Robin Hood's Bay

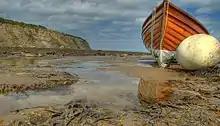
A boat in Robin Hood's Bay

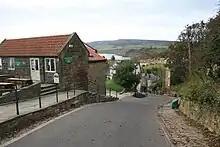
New Road, leading down to the sea shore

After the Dissolution of the Monasteries in 1540, Whitby Abbey and its lands became the property of King Henry VIII with King Street and King's Beck dating from this time.